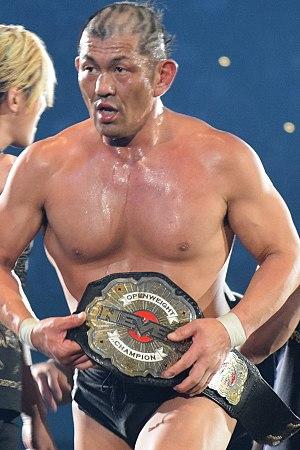
Le NEVER Openweight Championship est un championnat de catch utilisé par la New Japan Pro Wrestling. Il fut introduit le 15 mai 2011, où Masato Tanaka a battu Karl Anderson en finale d'un tournoi pour couronner un nouveau champion NEVER.
Minoru Suzuki est un catcheur et pratiquant de combat libre japonais.